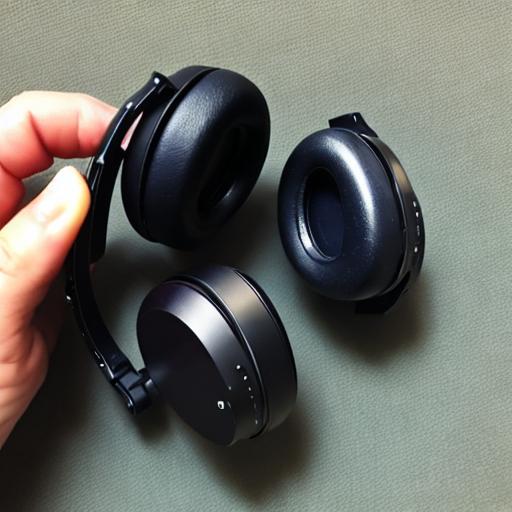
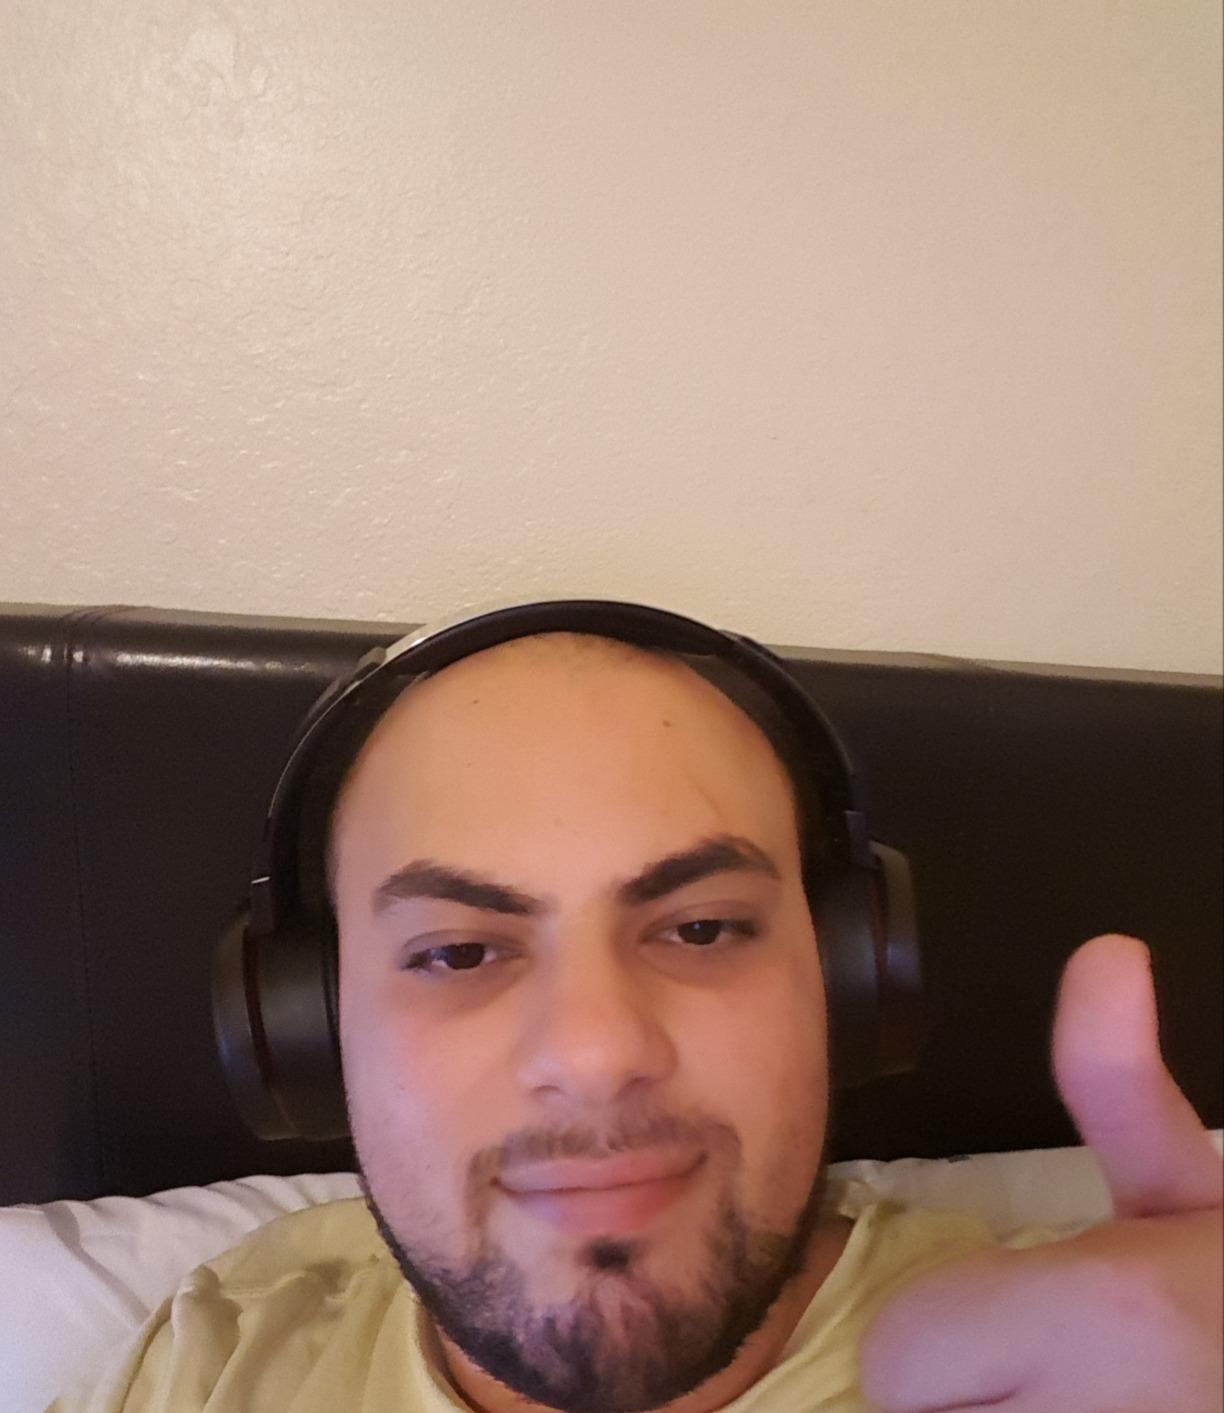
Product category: headphones
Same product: no